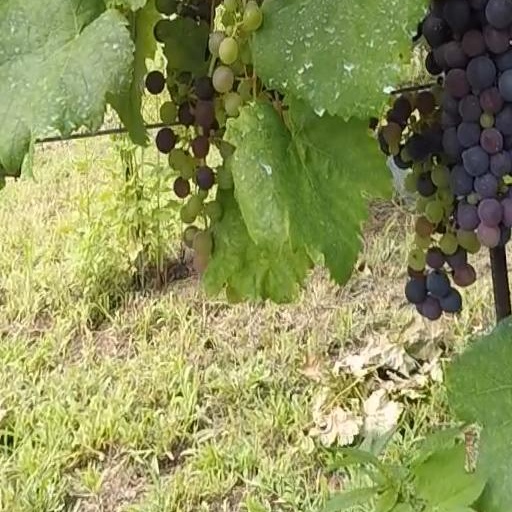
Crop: grape